Thomas C. Kinkaid

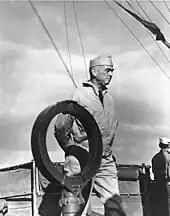
A man wearing a garrison cap and windbreaker paces on the deck of a ship.

Kinkaid received his first command, the destroyer , on 11 November 1924. Since its home port was the Philadelphia Navy Yard and ships' captains did not have to spend their nights on board, Kinkaid was able to live with Helen at her parents' residence in Philadelphia. In July 1925, he was assigned to the Naval Gun Factory. He was promoted to commander in June 1926. For the next two years, he served as Fleet Gunnery Officer and aide to the Commander in Chief, U.S. Fleet, Admiral Henry A. Wiley. In 1929 and 1930, Kinkaid attended the Naval War College. This was followed by duty on the Navy General Board. He was then seconded to the State Department as a Naval Advisor at the Geneva Disarmament Conference.